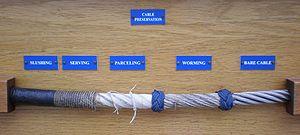
L'expression en anglais Worm, parcel and serve décrit dans le vocabulaire de la marine, l'application d'une protection multicouche à une manœuvre dormante, contre le frottement et la détérioration.
Le goudron de pin, quelquefois le terme poix ou brai est privilégié, est une substance épaisse, collante et gluante, généralement de couleur sombre, produite par la pyrolyse du bois, de différentes essences de pin : en Europe, Pinus sylvestris, Pinus cembra, Pinus mugo, Pinus australis, Pinus halepensis, Pinus pinaster, aux États-Unis, Pinus palustris, Pin d'Elliott, Pinus echinata, Pinus taeda. Il consistait essentiellement en l'oléorésine des arbres altérée par le feu et noircie par le noir de fumée.